Greek diaspora

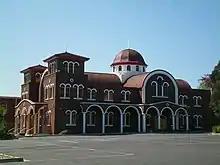
Presentation of Our Lady to the Temple Greek Orthodox Church in Balwyn North, Melbourne

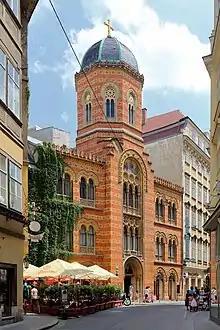
One of Vienna's two Greek Orthodox churches

Greeks spread through many provinces of the Ottoman Empire and took major roles in its economic life, particularly the Phanariots (wealthy Greek merchants who claimed noble Byzantine descent during the second half of the 16th century). The Phanariots helped administer the Ottoman Empire's Balkan domains in the 18th century; some settled in present-day Romania, influencing its political and cultural life. Other Greeks settled outside the southern Balkans, moving north in service to the Orthodox Church or as a result of population transfers and massacres by Ottoman authorities after Greek rebellions against Ottoman rule or suspected Greek collaboration with Russia in the Russo-Turkish wars fought between 1774 and 1878. Greek Macedonia was most affected by the population upheavals, where the large Ottoman Muslim population, residing there since some generations (often including those of Greek-convert descent), could form local militias to harass and exact revenge on the Greek-speaking Christian Orthodox population; this often forced the inhabitants of rural districts, particularly in the more vulnerable lowland areas, to abandon their homes.